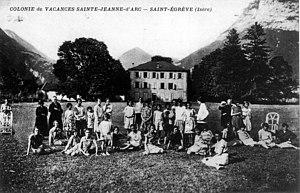
Saint-Égrève est une commune française située dans le département de l'Isère en région Auvergne-Rhône-Alpes.